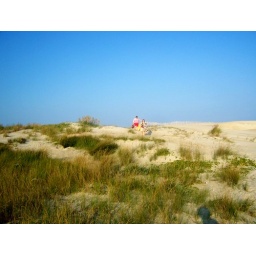
Me and Amanda returning over the hills of sand grass on Pea Island, NC